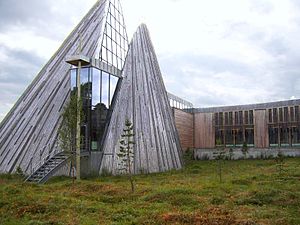
Sametinget i Norge
Sametinget
Sametinget er en national, repræsentantiv folkevalgt forsamling for samer i Norge.